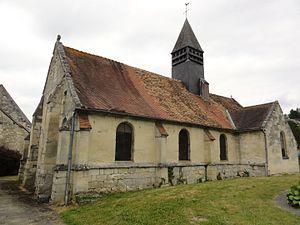
Puiseux-en-Retz est une commune française située dans le département de l'Aisne, en région Hauts-de-France.